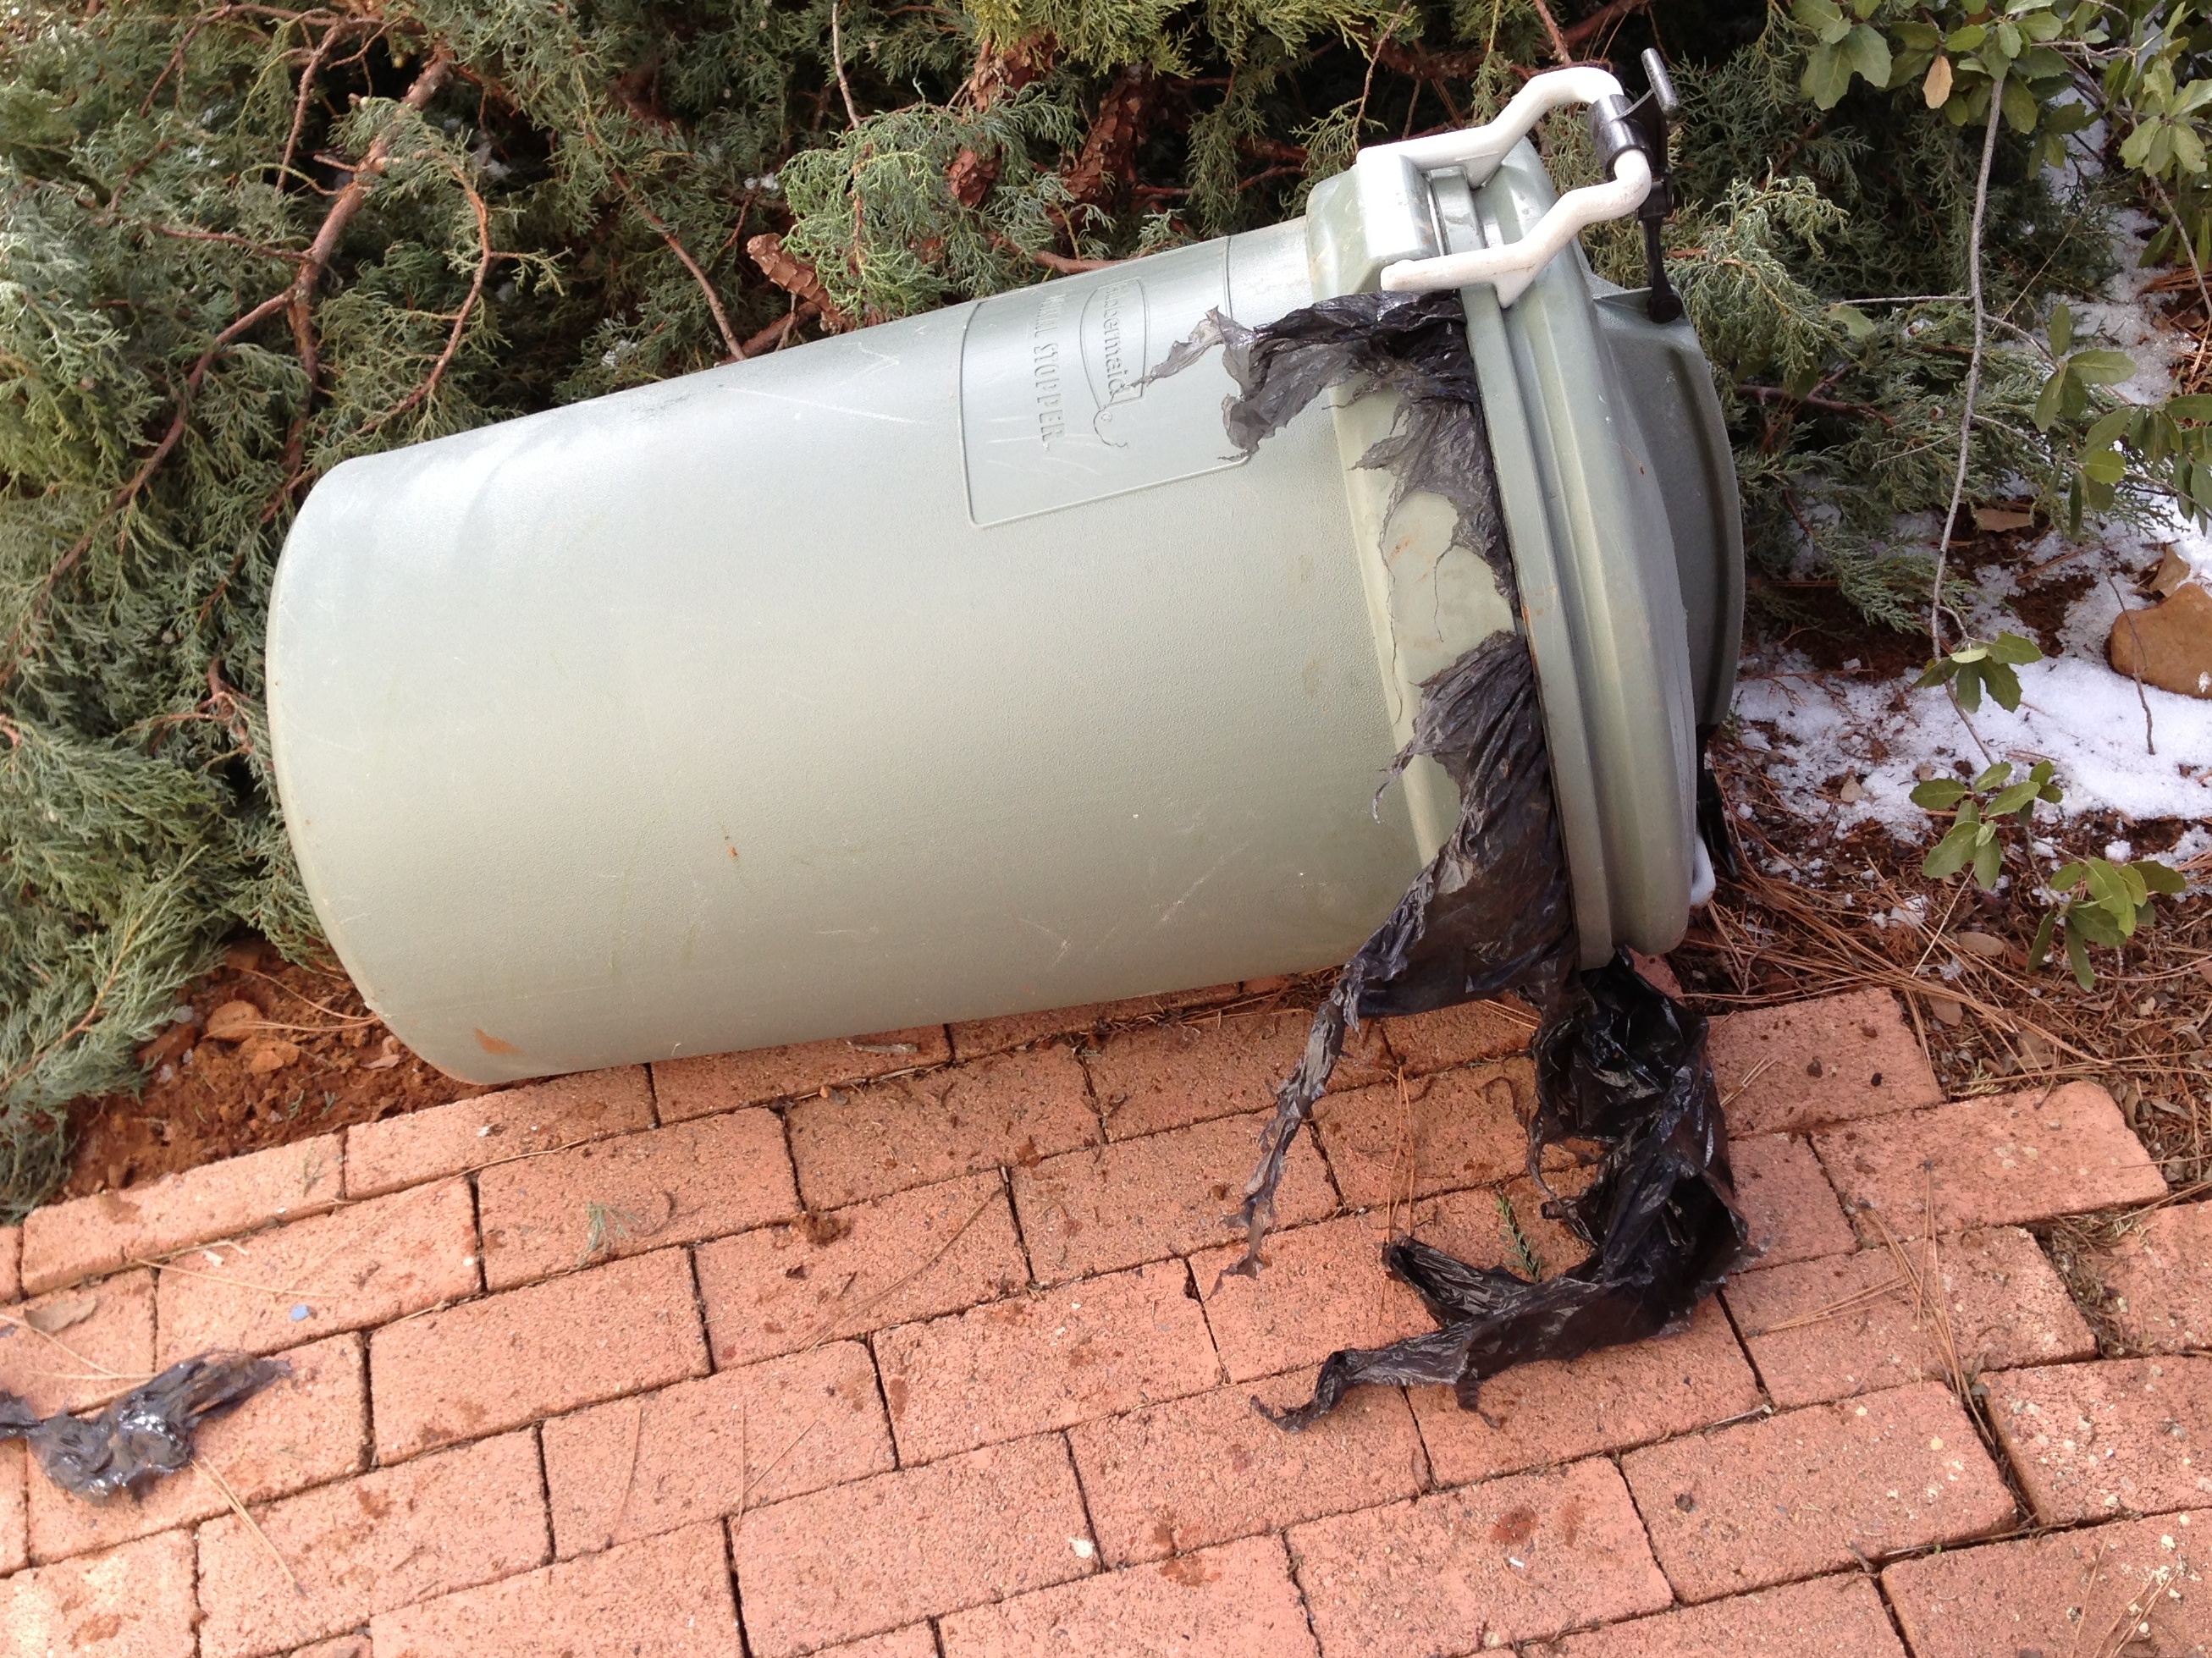
material, bumper, javelina, man made object, automotive exterior